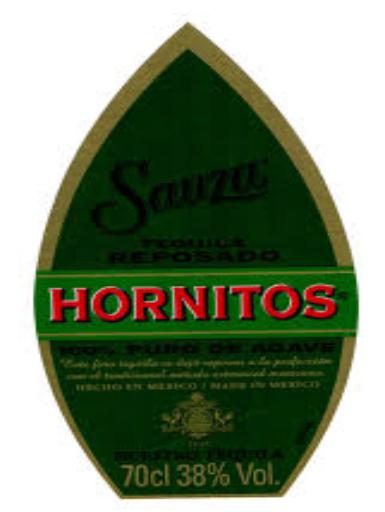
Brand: Hornitos
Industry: Food